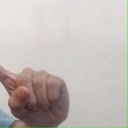
अक्षर: ए